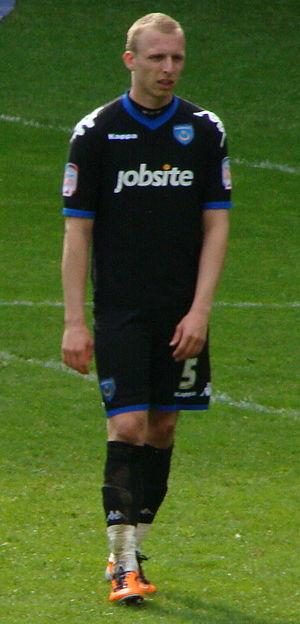
Richard « Ritchie » De Laet, né le 28 novembre 1988 à Anvers, est un footballeur international belge qui évolue au poste de défenseur au Royal Antwerp FC.